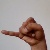
The image shows a hand gesture representing the letter 'J' in Indian Sign Language.